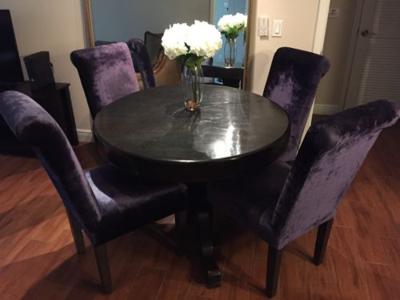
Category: chair